Area codes 514, 438, and 263

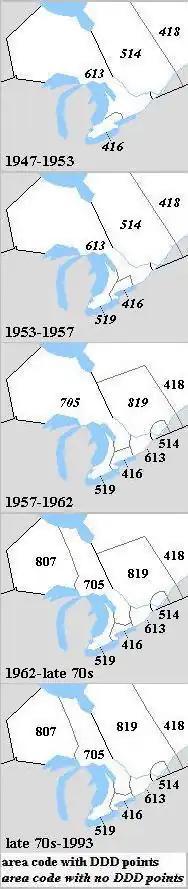
Evolution of area codes in Ontario and southwestern Quebec

The initial area codes were created in 1947 as routing codes for operator-assisted calls. Quebec and Ontario were the only provinces that received multiple area codes. Quebec was split between area codes 514 and 418. Area code 514 was originally assigned to the entire western half of Quebec from the Canada–US border to the Hudson Strait. The area nominally included several remote areas in the far northern portion of the province that at the time did not have telephone service. When the Bell System implemented direct distance dialing (DDD) for content-wide service using a seven-digit local telephone number, prefixed by a three-digit area code, Montreal and Toronto, the largest Canadian cities, still used six-digit (2L-4N) numbering plans. Between 1951 and 1958, telephone numbers were lengthened by adding one digit (2L-5N) to be compatible. Numbering plan area code 514 was split in 1957 to create area code 819 for most of western Quebec, from Estrie (Sherbrooke) to the Ontario border, with the unserved far northern portion nominally added to 418 (and later moved to 819). Area code 514 was reduced to the region surrounding Montreal.